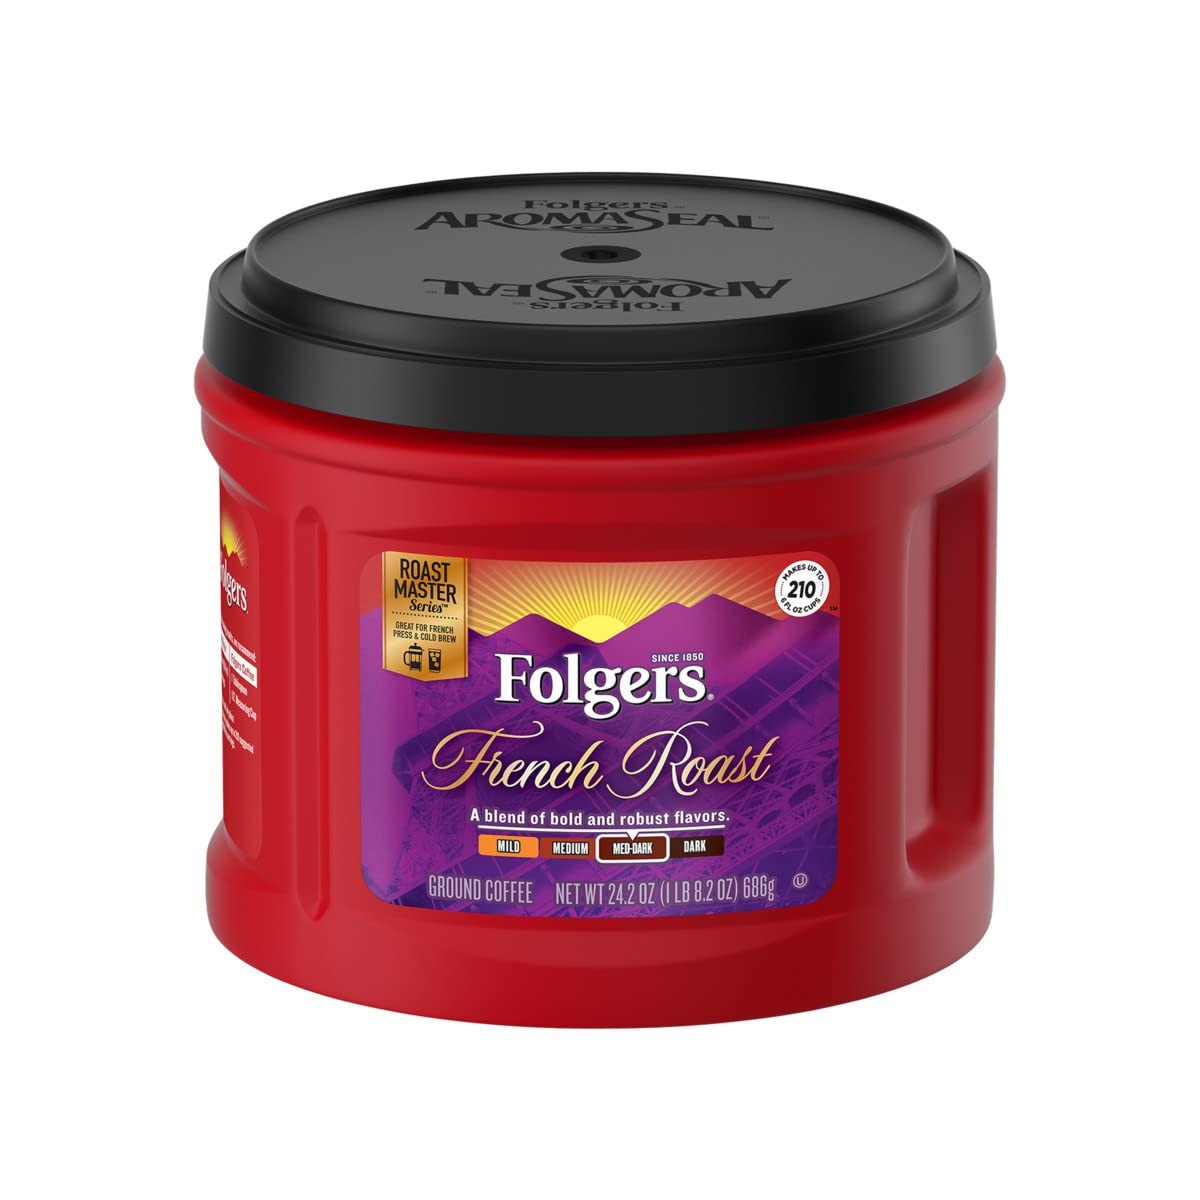
Item Name: Folgers French Roast Medium Dark Roast Ground Coffee, 24.2 Ounces
Bullet Point 1: Contains 1 - 24.2 Ounce AromaSeal Canister of Folgers French Roast Ground Coffee
Bullet Point 2: A medium dark roast coffee with a blend of bold and robust flavors
Bullet Point 3: Carefully crafted by our experienced Roast Masters
Bullet Point 4: Works with a wide range of home coffee makers, and is specially recommended for French press and cold brew coffee making
Bullet Point 5: Makes up to 210 suggested strength 6 fl oz servings per canister
Value: 24.2
Unit: Ounce

Price: 15